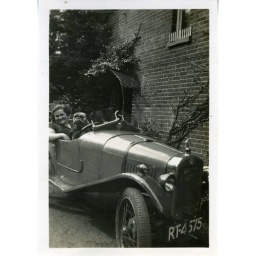
Gwenneth Plummer in her beloved sports car with Jane, the bull dog